Palike

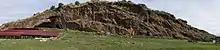

Palike was an ancient city on Sicily. Its archeological site is located in Rocchicella on a spur of basalt in the valley of the Margi river. It lies at a distance of two kilometers to the west of the "comune" of Palagonia, but is part of the "comune" of Mineo, both in the province of Catania. The Sicilian Region has recently acquired the area and opened it to the public. An exhibition was created to show the materials found there during excavations.